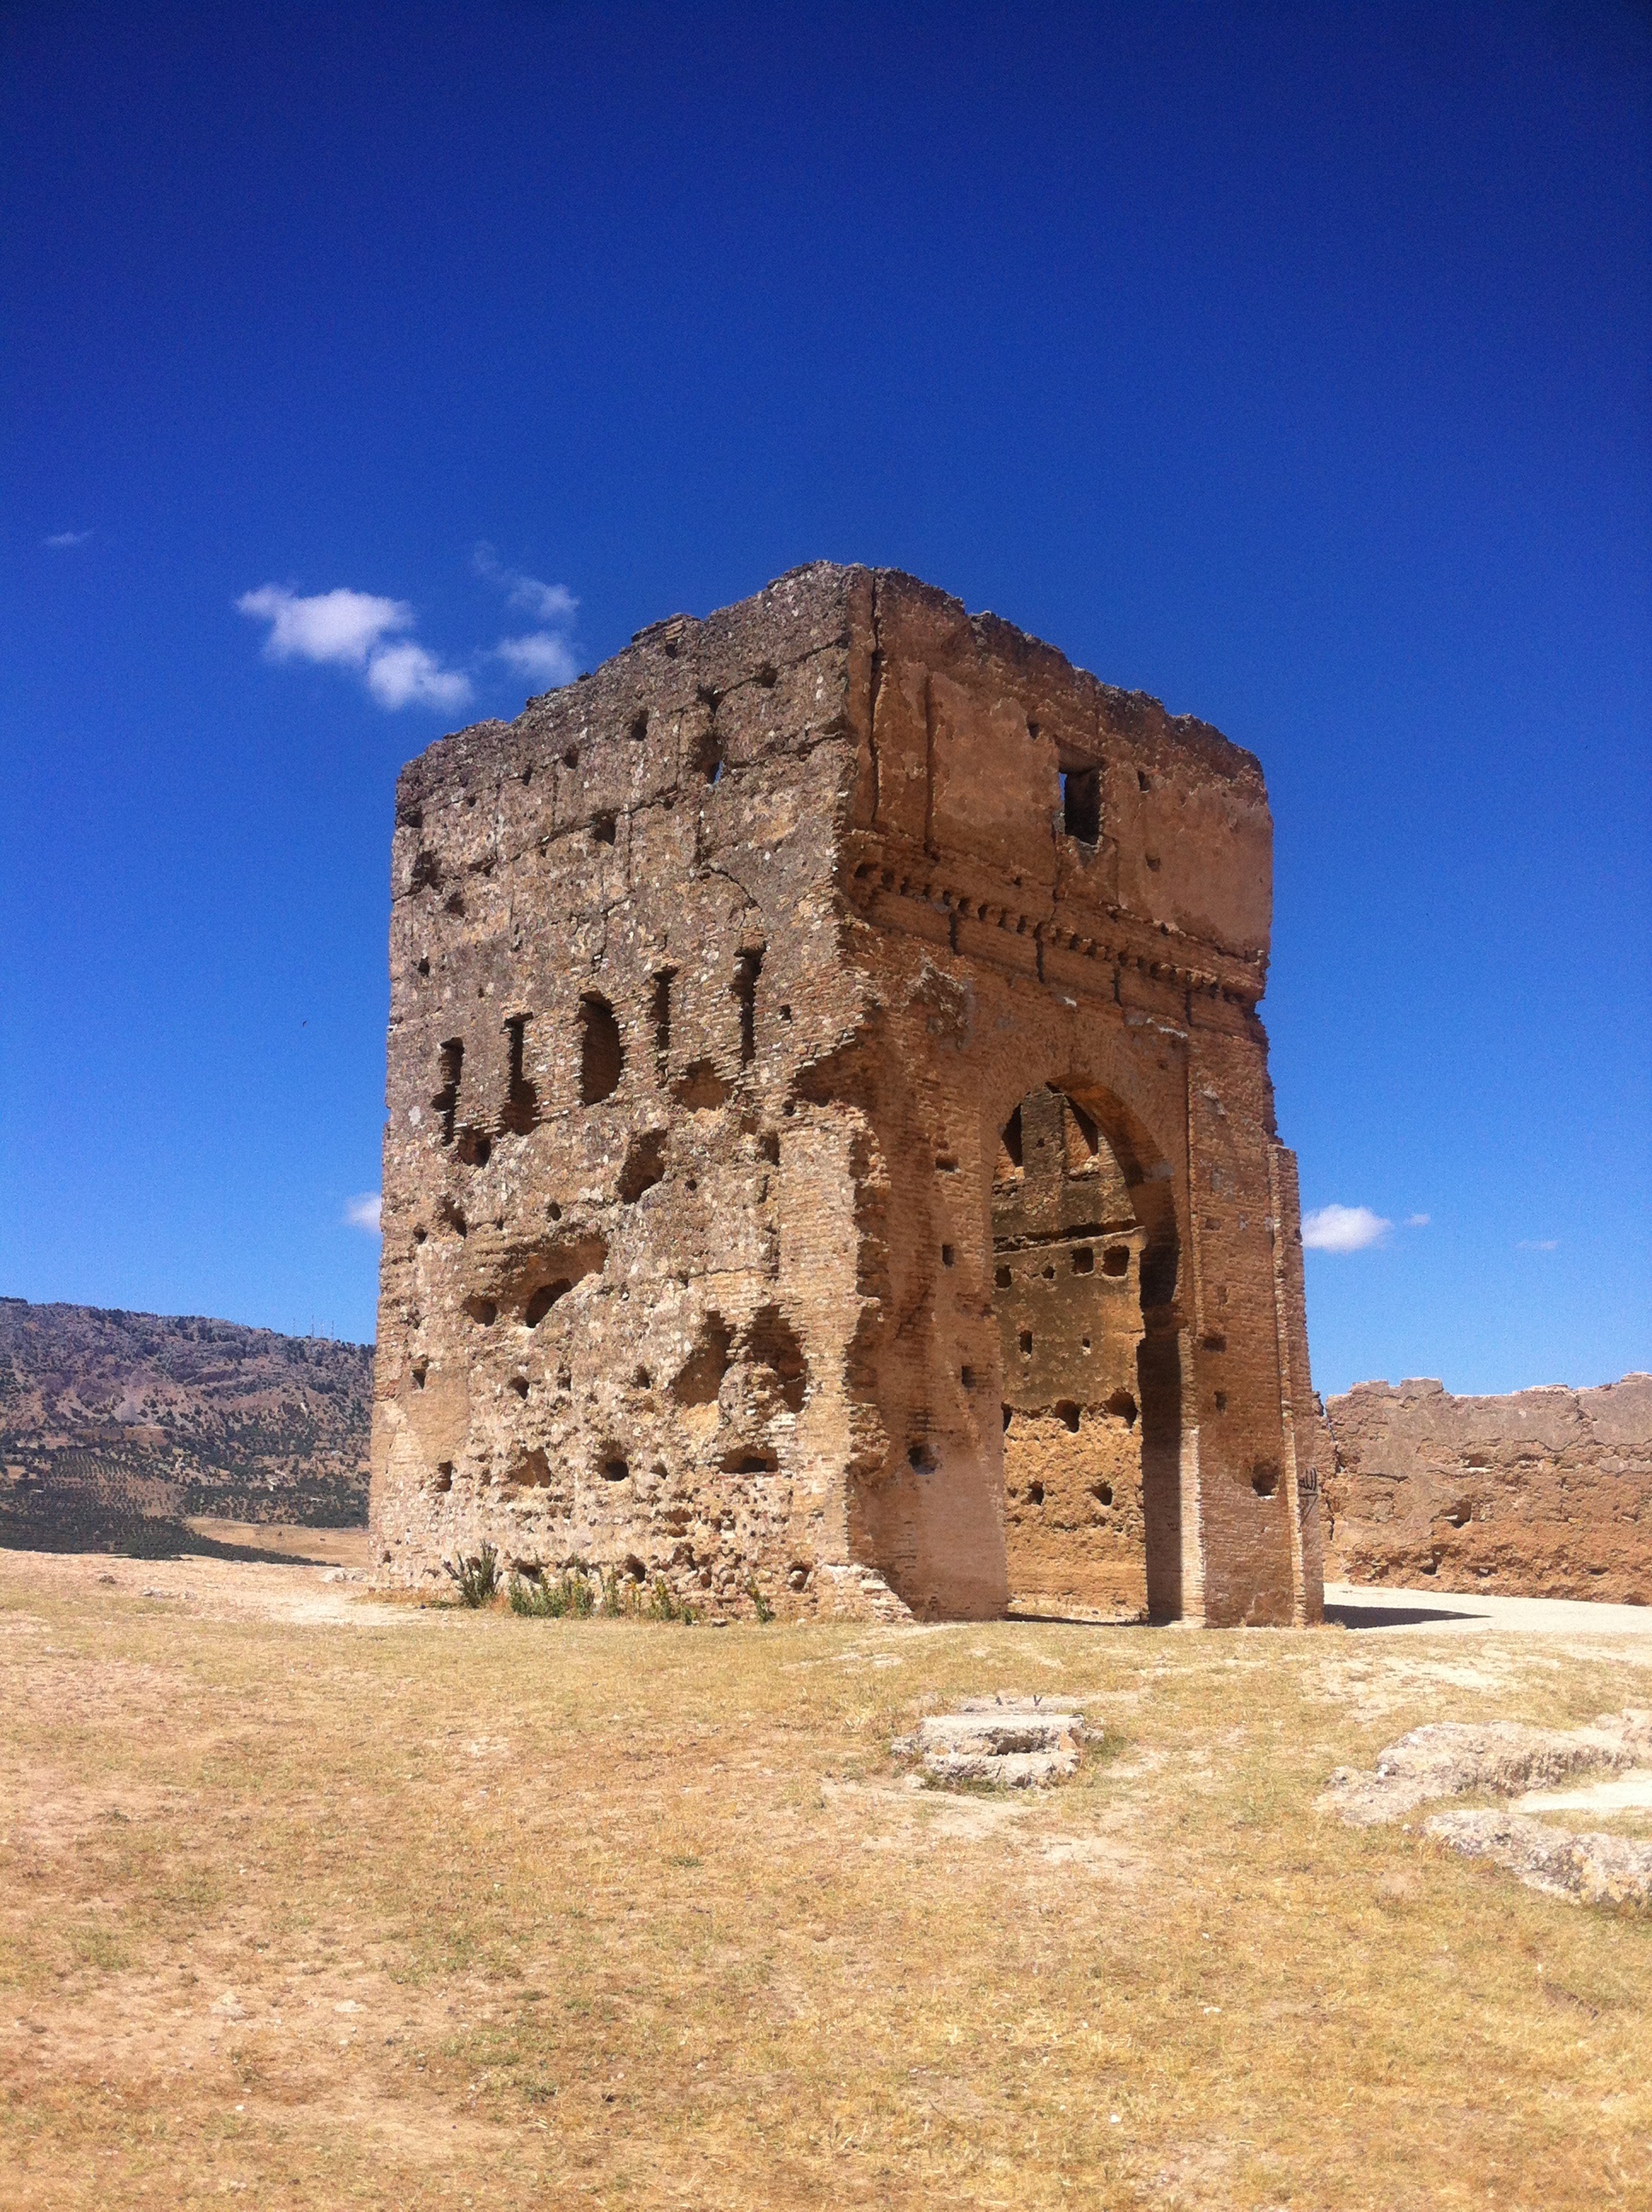
desert, building, old, monument, tower, ancient, landmark, fortification, place of worship, stones, archaeology, temple, ruins, monastery, morocco, archaeological site, unesco world heritage site, fez, historic site, ancient history